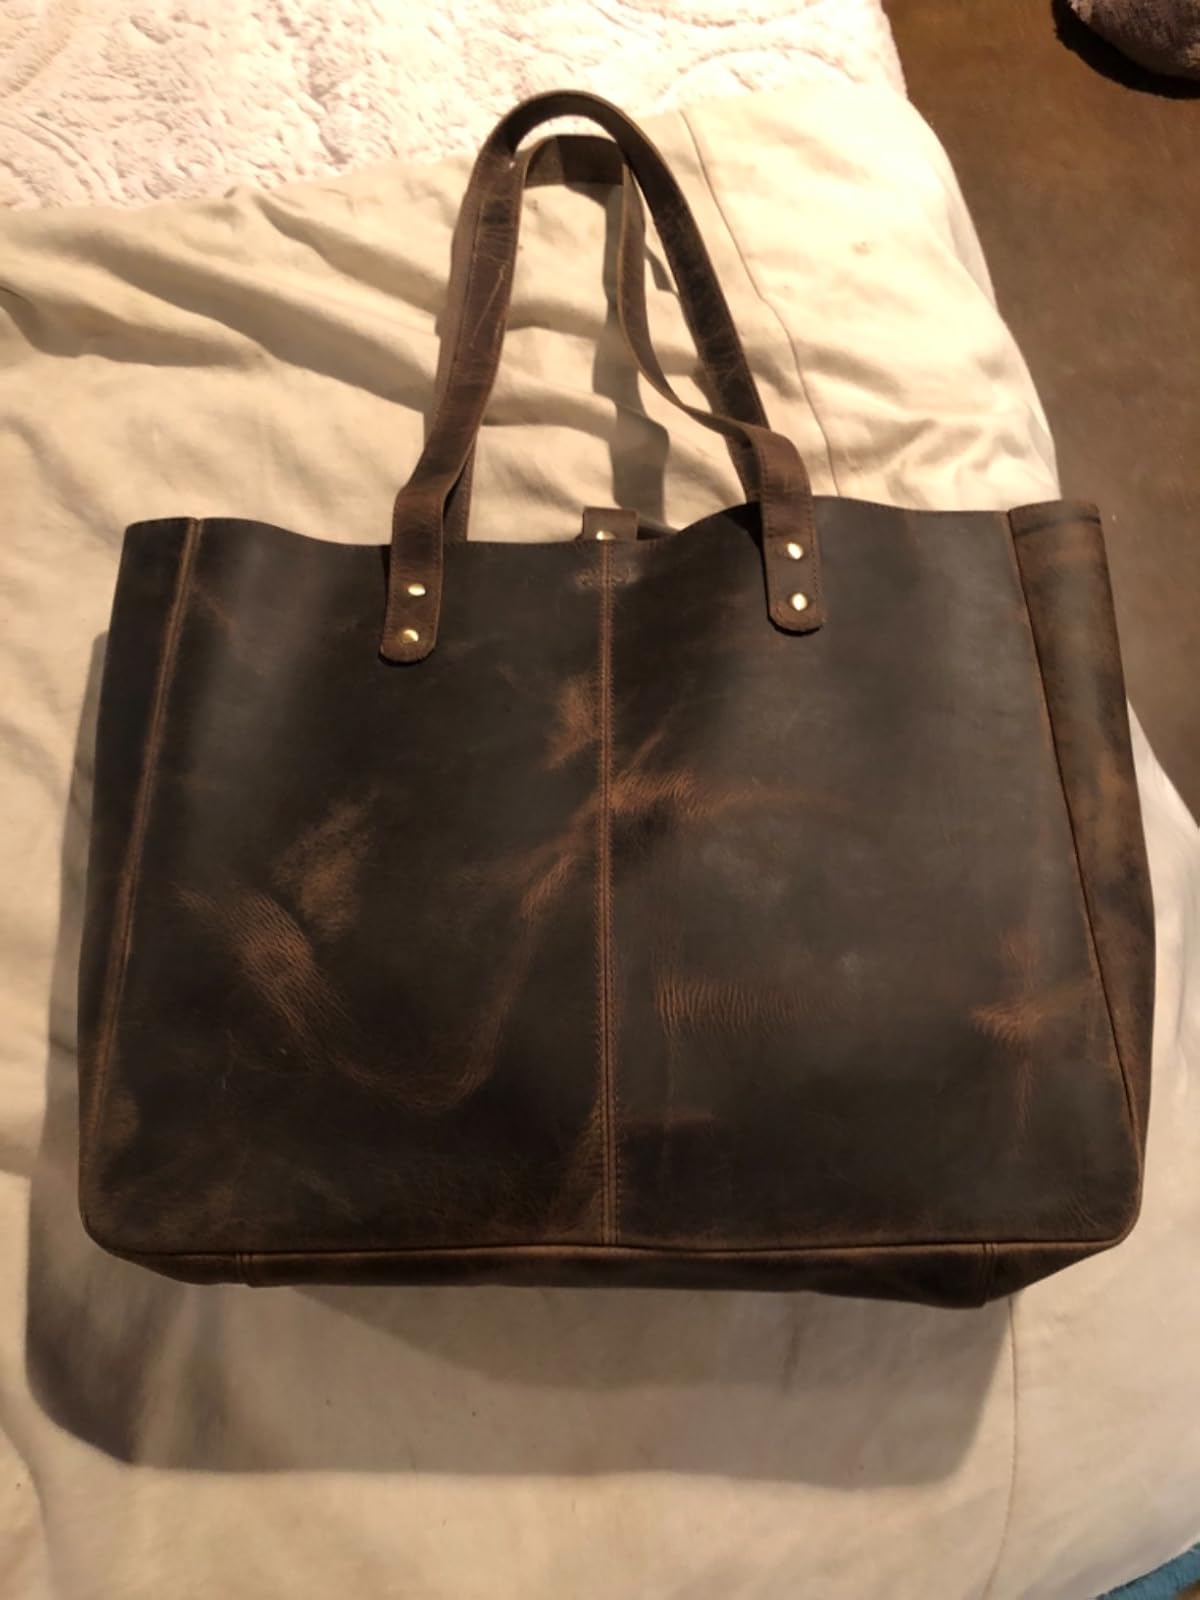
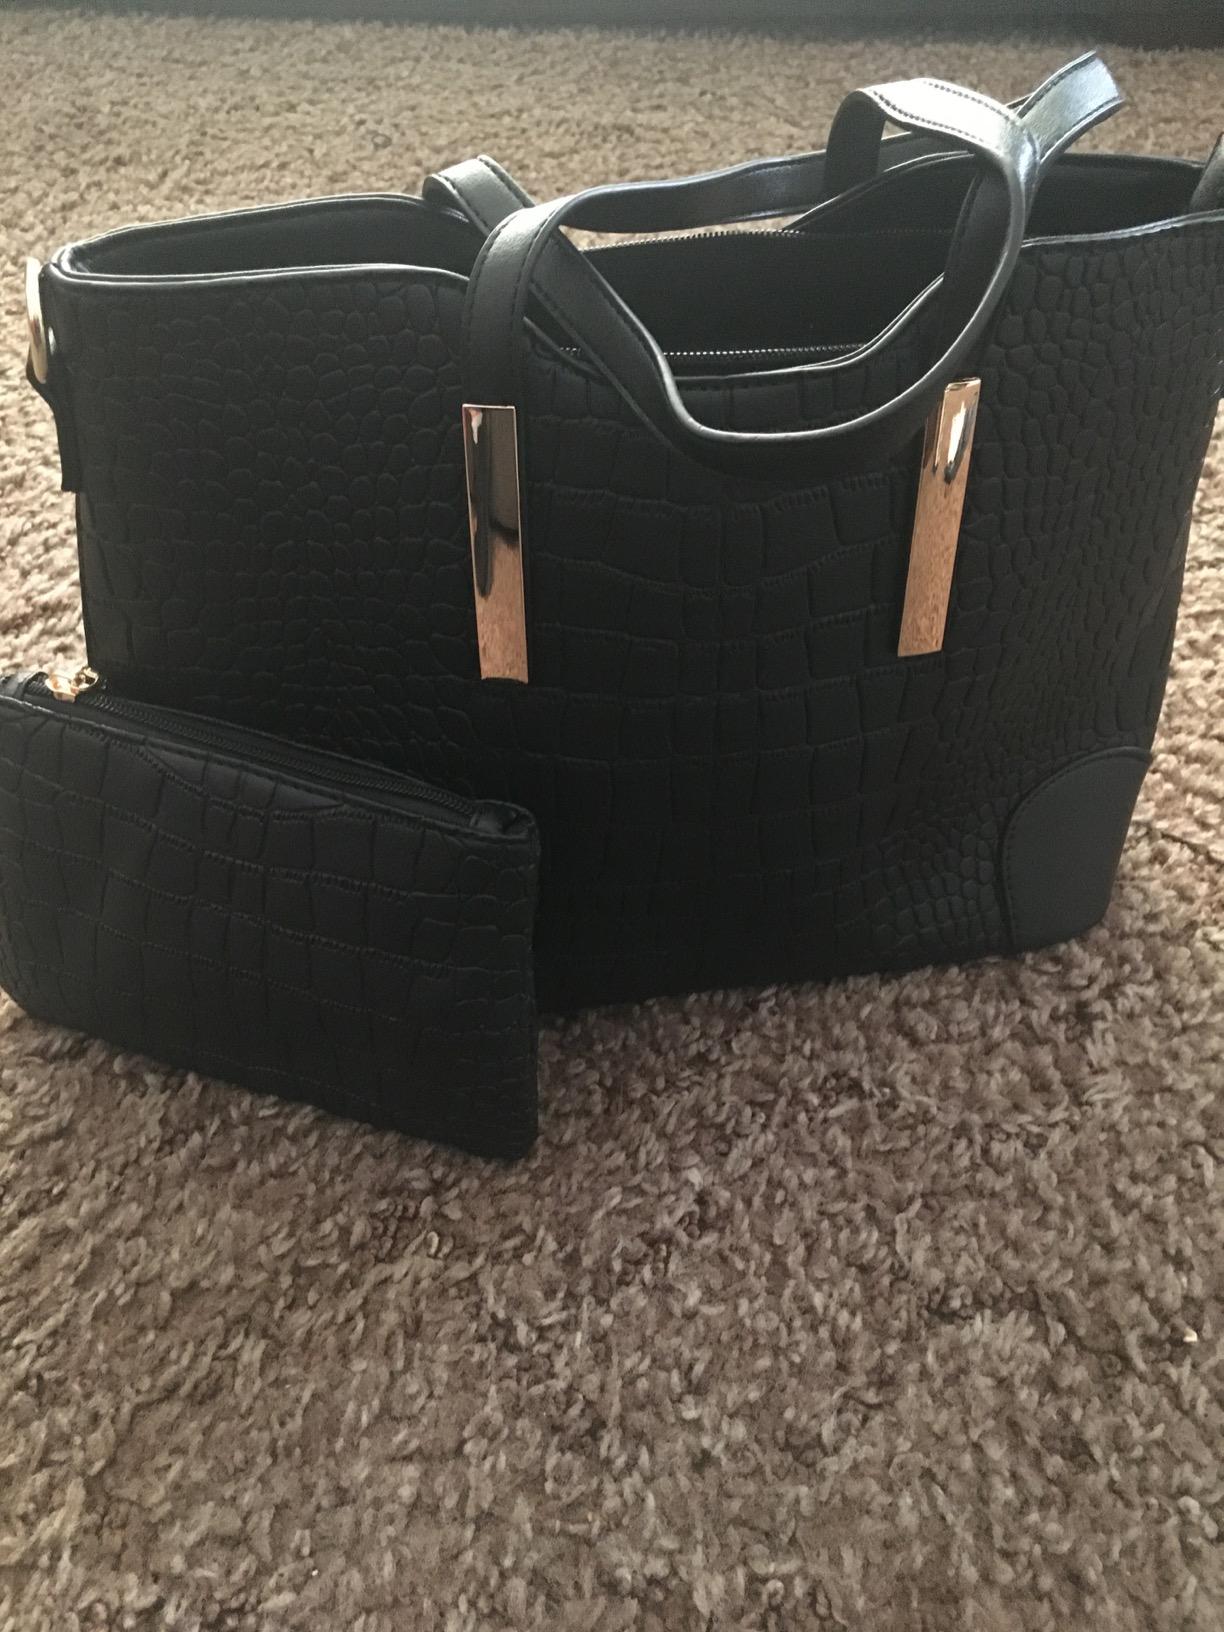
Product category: accessories_handbag
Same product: no